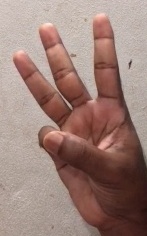
ASL sign: W